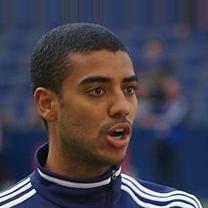
Age: 24